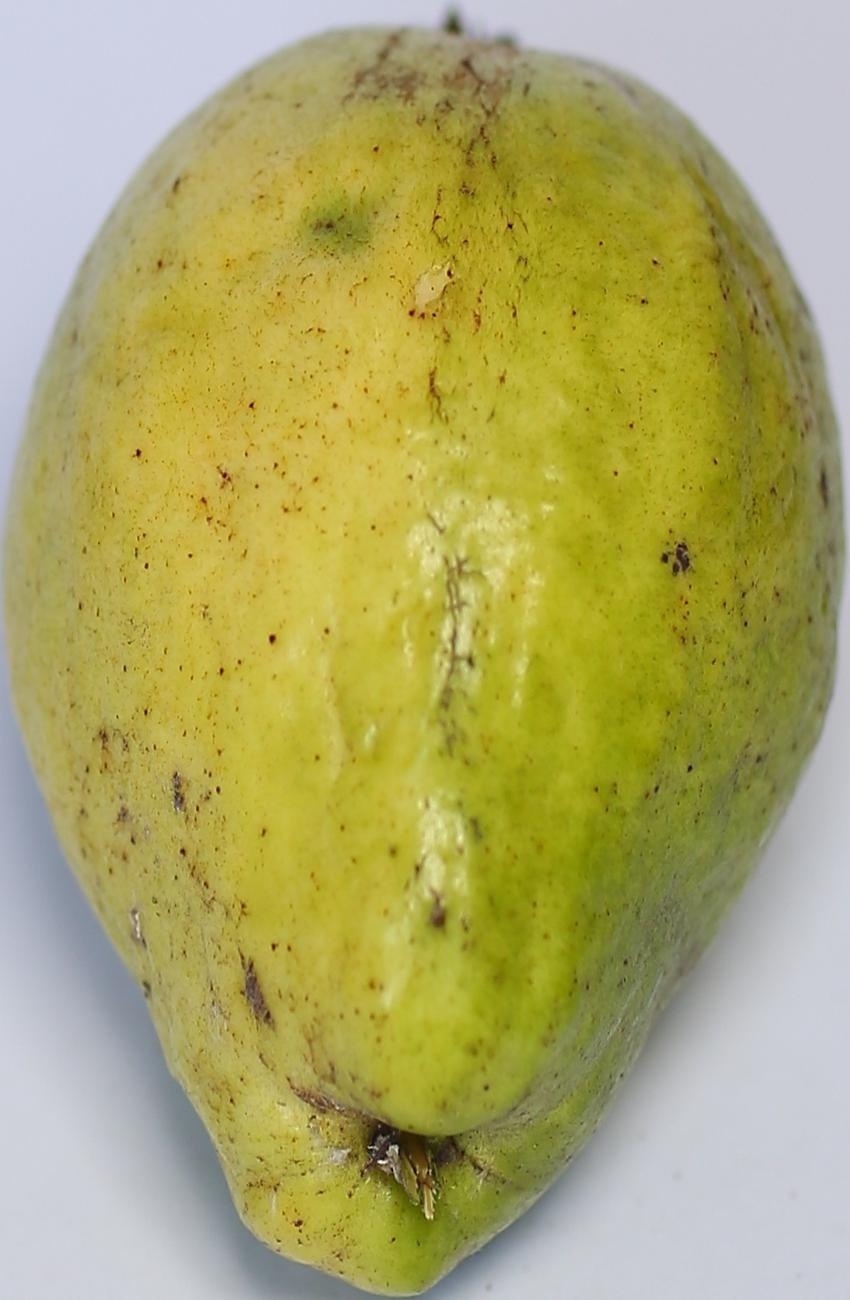
Maturity: mature-green
Variety: thadhrami